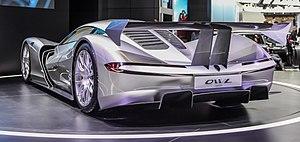
L'Aspark Owl est une supercar 100 % électrique développée par le constructeur automobile japonais Aspark et produite en 50 exemplaires en Italie à partir de 2019, pour une livraison en mars 2020.